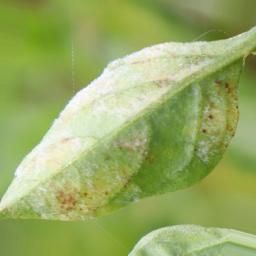
Label: powdery mildew